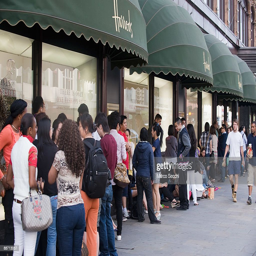
early shoppers queue for the opening of the sales outside retail .